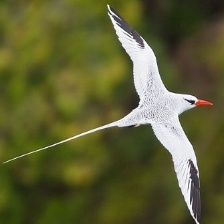
Species: RED BILLED TROPICBIRD
Scientific name: PHAETHON AETHEREU